Musée de la Révolution française

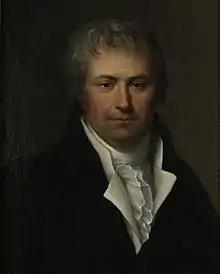
Claude Perier, owner of the castle in 1788

Located 15 km south of Grenoble on the Route Napoléon, the Château de Vizille (Castle Lesdiguières) is the former home of the Dukes of Lesdiguières. The founder of the dynasty, François de Bonne de Lesdiguières, completed his castle in 1619. King Louis XIII, who made him Constable of France, visited it on 3 December 1622. In 1716, the building was transferred to the Dukes of Villeroy. The Perier family owned it from 5 June 1780 to 23 December 1895. The castle was the summer residence of the presidents of the French Republic from 1924 to 1972. France ceded the castle and its domain to the General Council of Isère, which was entrusted with giving it a prestigious cultural role, in 1973.